Turbi massacre

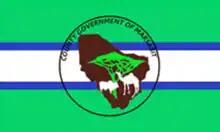
Flag of Marsabit County

Several unsuccessful meetings were called in the following three years to ease clan tensions, all unsuccessful, until peace conditions had finally been agreed upon in May 2005. This peace was short-lived as Ethiopian Boranas were killed, leading to retaliatory conflicts and worsening the already severe clan tensions. The conflict eventually resulted in the death of Borana chief Benjamin Boru Wario. This sparked several more violent attacks, culminating with a series of raids conducted by around one thousand Borana bandits on Gabra villages surrounding Turbi on July 12, 2005.